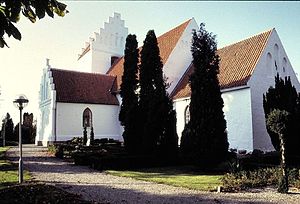
Hunseby Kirke
Hunseby KirkeHunseby Kirke
Hunseby Kirke i Danmark. Hunseby kirke
Hunseby Kirke ligger i Hunseby Sogn i Lolland Kommune.